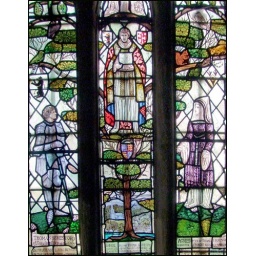
Tree of Life in glass at Hoby church